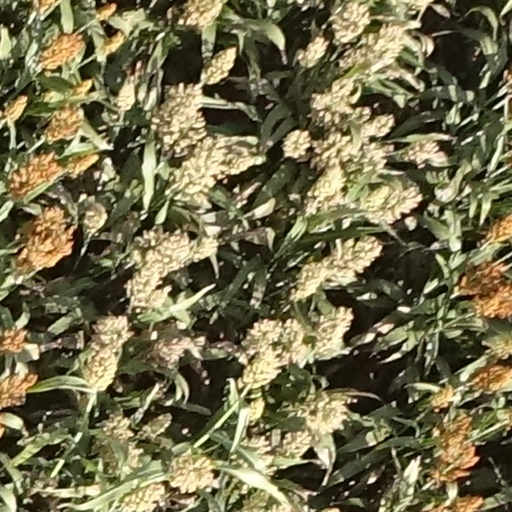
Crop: sorghum